Adam Hughes (volleyball)

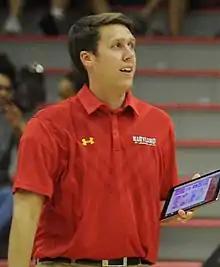
Hughes in 2015

Adam Hughes (born May 8, 1986) is an American volleyball coach. He is currently the head coach for the Maryland Terrapins women's volleyball team.